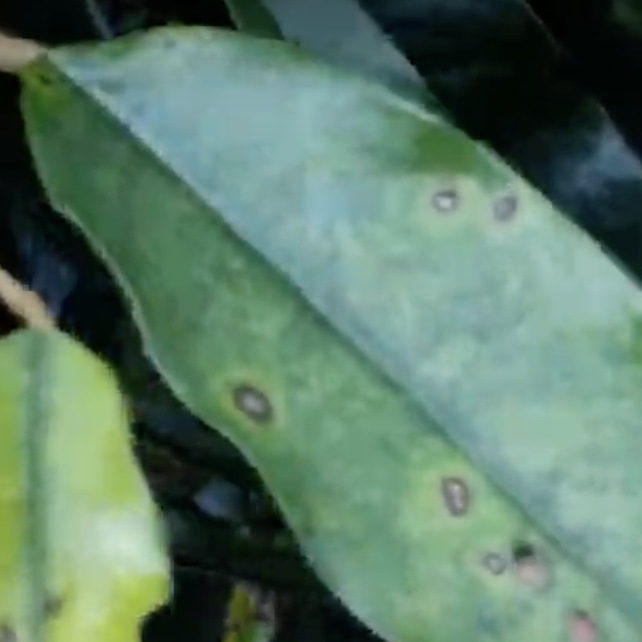
Label: canker_disease